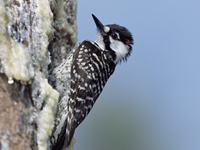
a bird with black cheek patches, a white breast and white spots on it's wings.
this is a black bird with white spots and a white cheek patch.
this bird has a medium black bill, a white eyering, and a white throat.
this black and white speckled bird had a black malar stripe and a very long and very pointed bill.
a bird with black and white, speckled feathers on its back and a narrow, pointed beak.
this bird is black with white and has a long, pointy beak.
this small bird has mottled light and dark grey wings with a lighter mottled pattern on the belly and a white cheek patch on a dark grey head.
this bird has wings that are black and has a white belly
this bird has a black bill and crown and wings which are black with white spots throughout.
the bird is small with white speckled dark wings and a short pointed bill.
Species: Red Cockaded Woodpecker